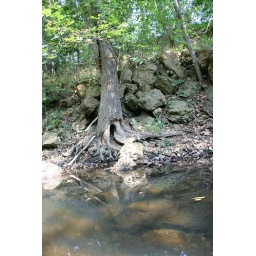
i took this picture around my house if you look closely you can see the rocks under the water.